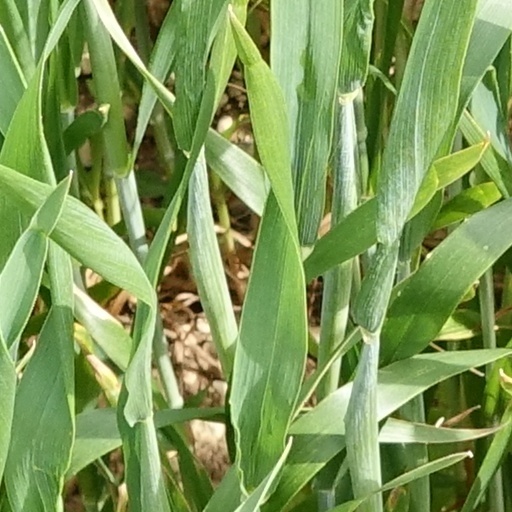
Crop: wheat